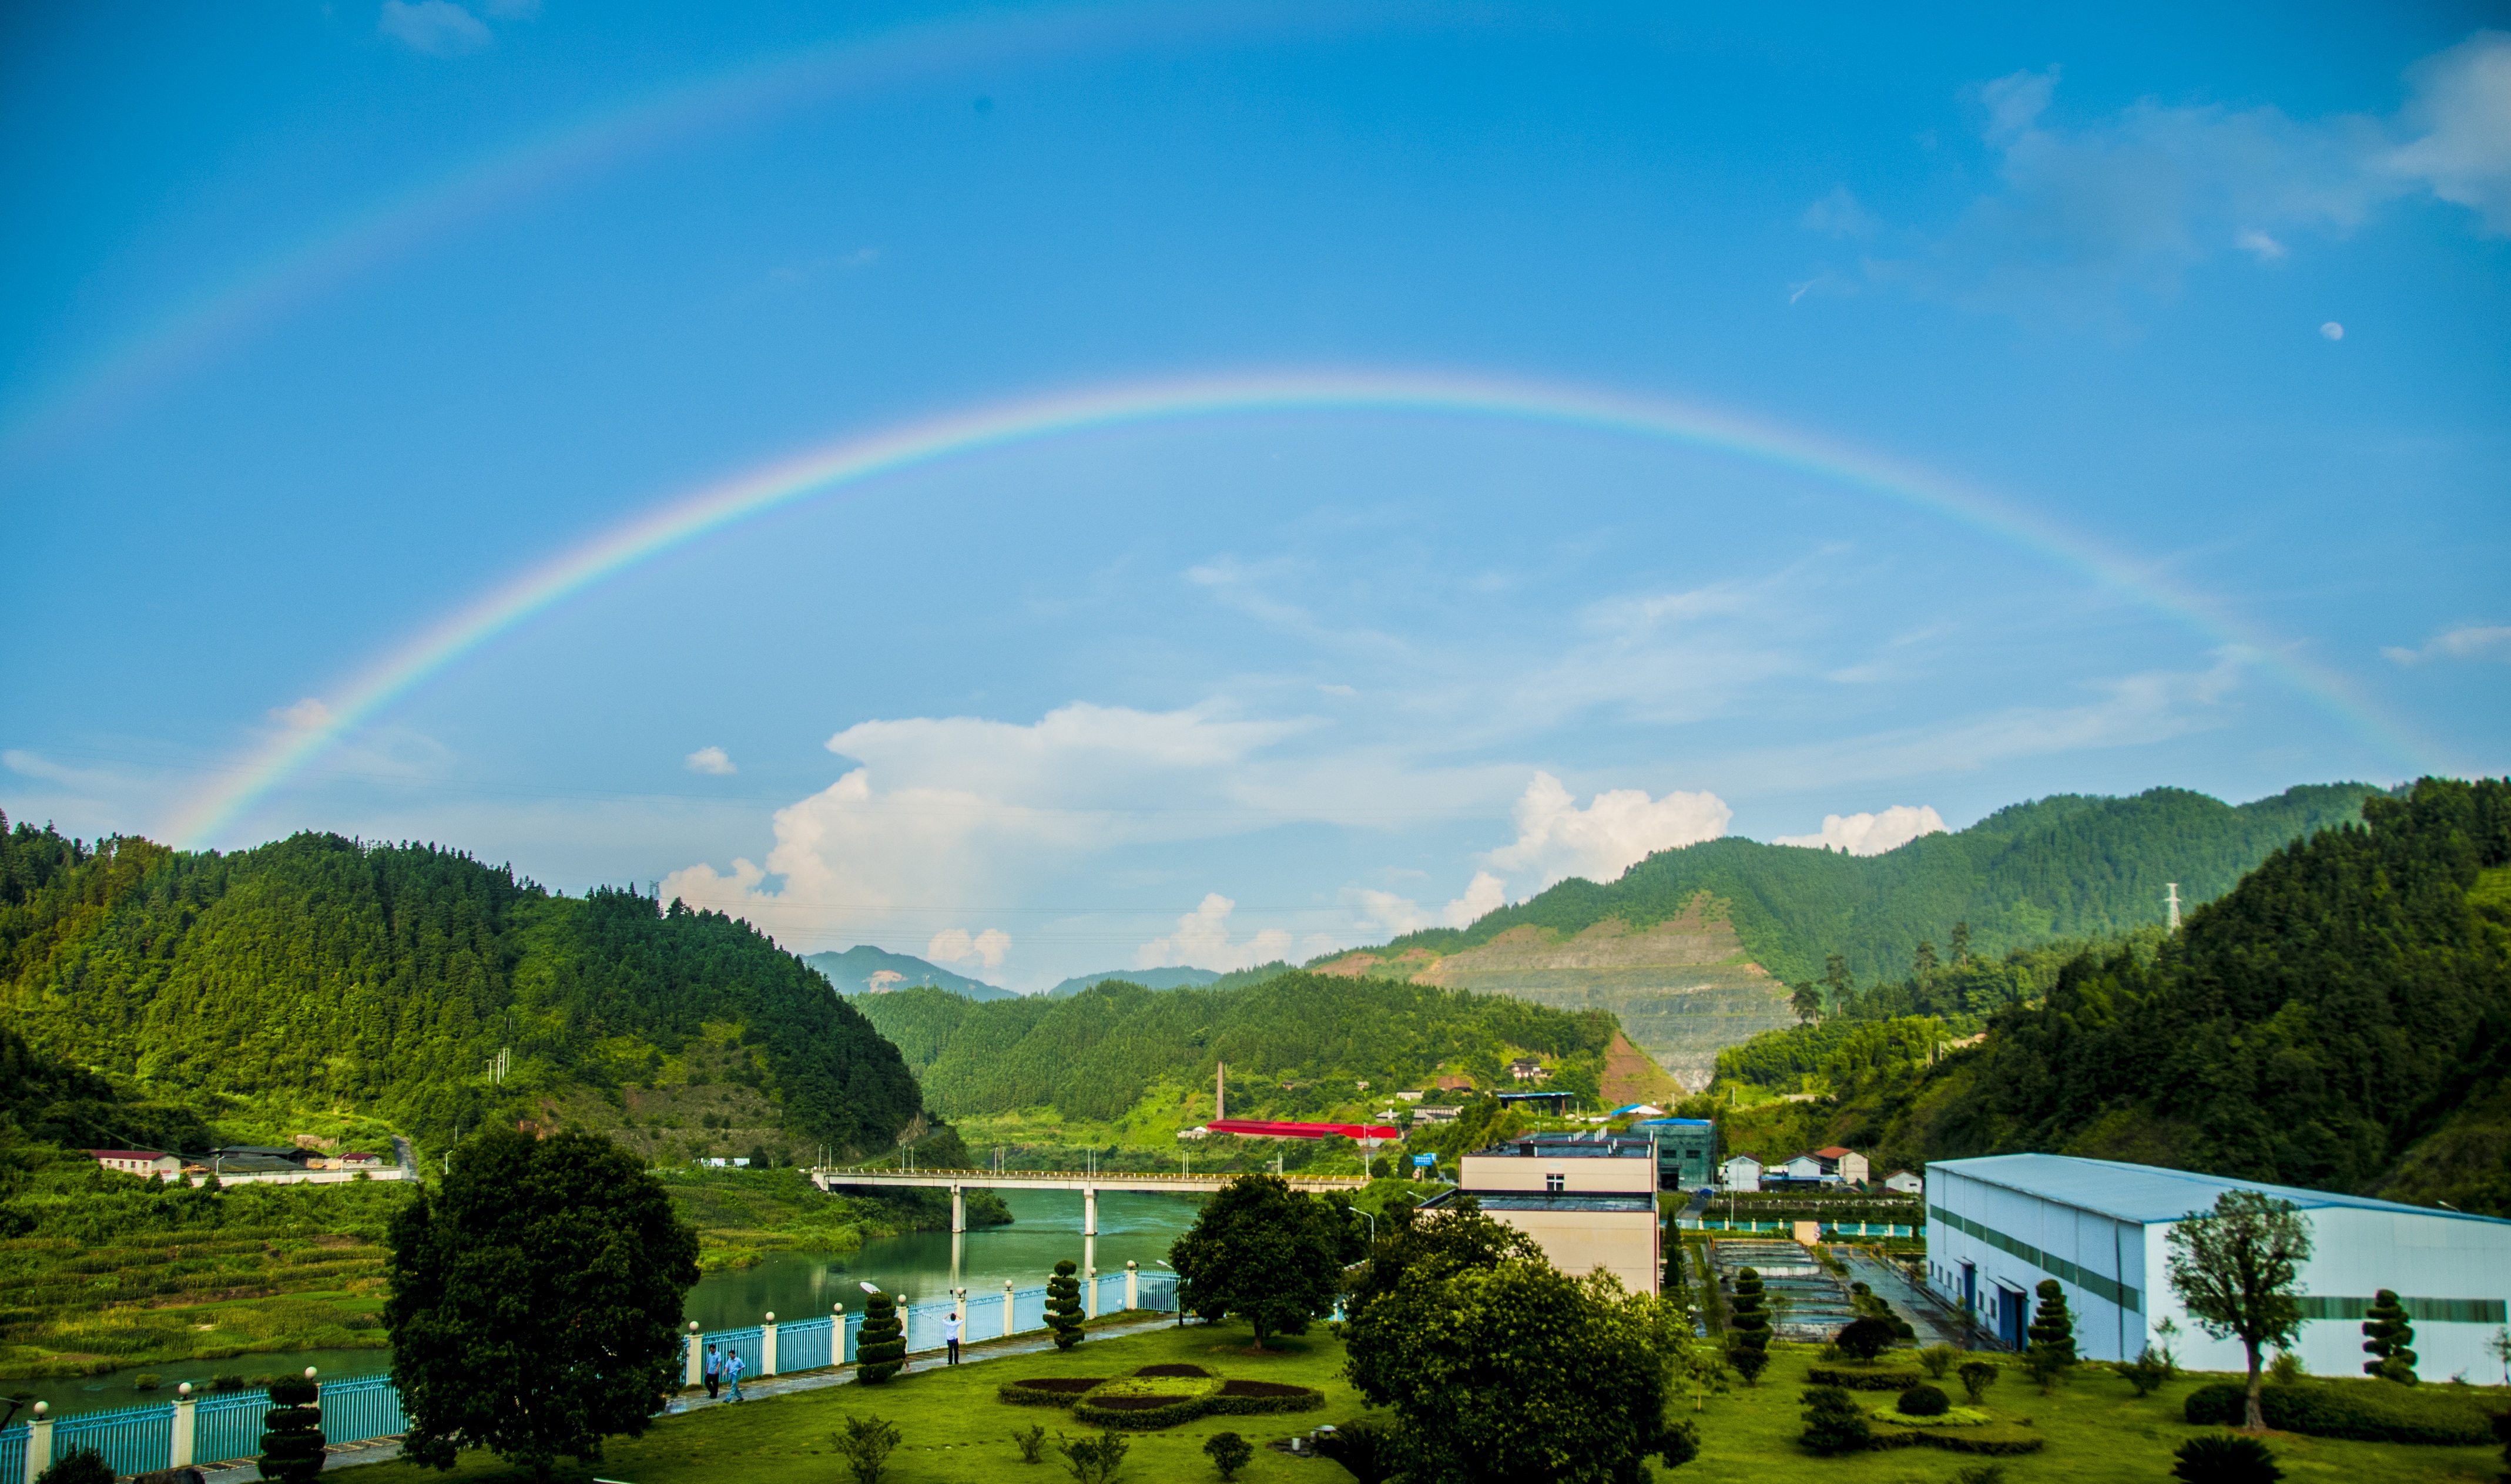
cloud, sky, sunlight, reflection, dam, power plant, rainbow, meteorological phenomenon, guizhou, atmosphere of earth, sanbanxi